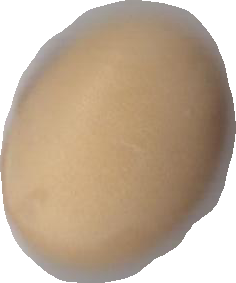
Variety: Anjasmoro